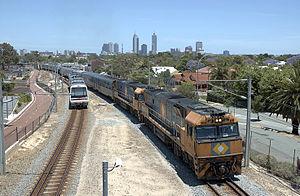
L’Indian Pacific est une voie de chemin de fer en service qui relie les villes de Perth et de Sydney en Australie. Elle a été inaugurée en 1970 après que les lignes déjà existantes ont été harmonisées à l’écartement standard. Elle a une longueur de 4 352 kilomètres et traverse trois États.